MG7

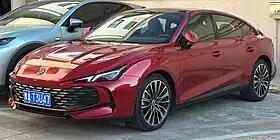

The MG7 is a mid-size sedan that was built by MG Motor between 2007 and 2013, derived from its British predecessors, Rover 75 and MG ZT to suit Chinese manufacturing and sales. The name was resurrected in 2022 with the launch of the second generation MG7.